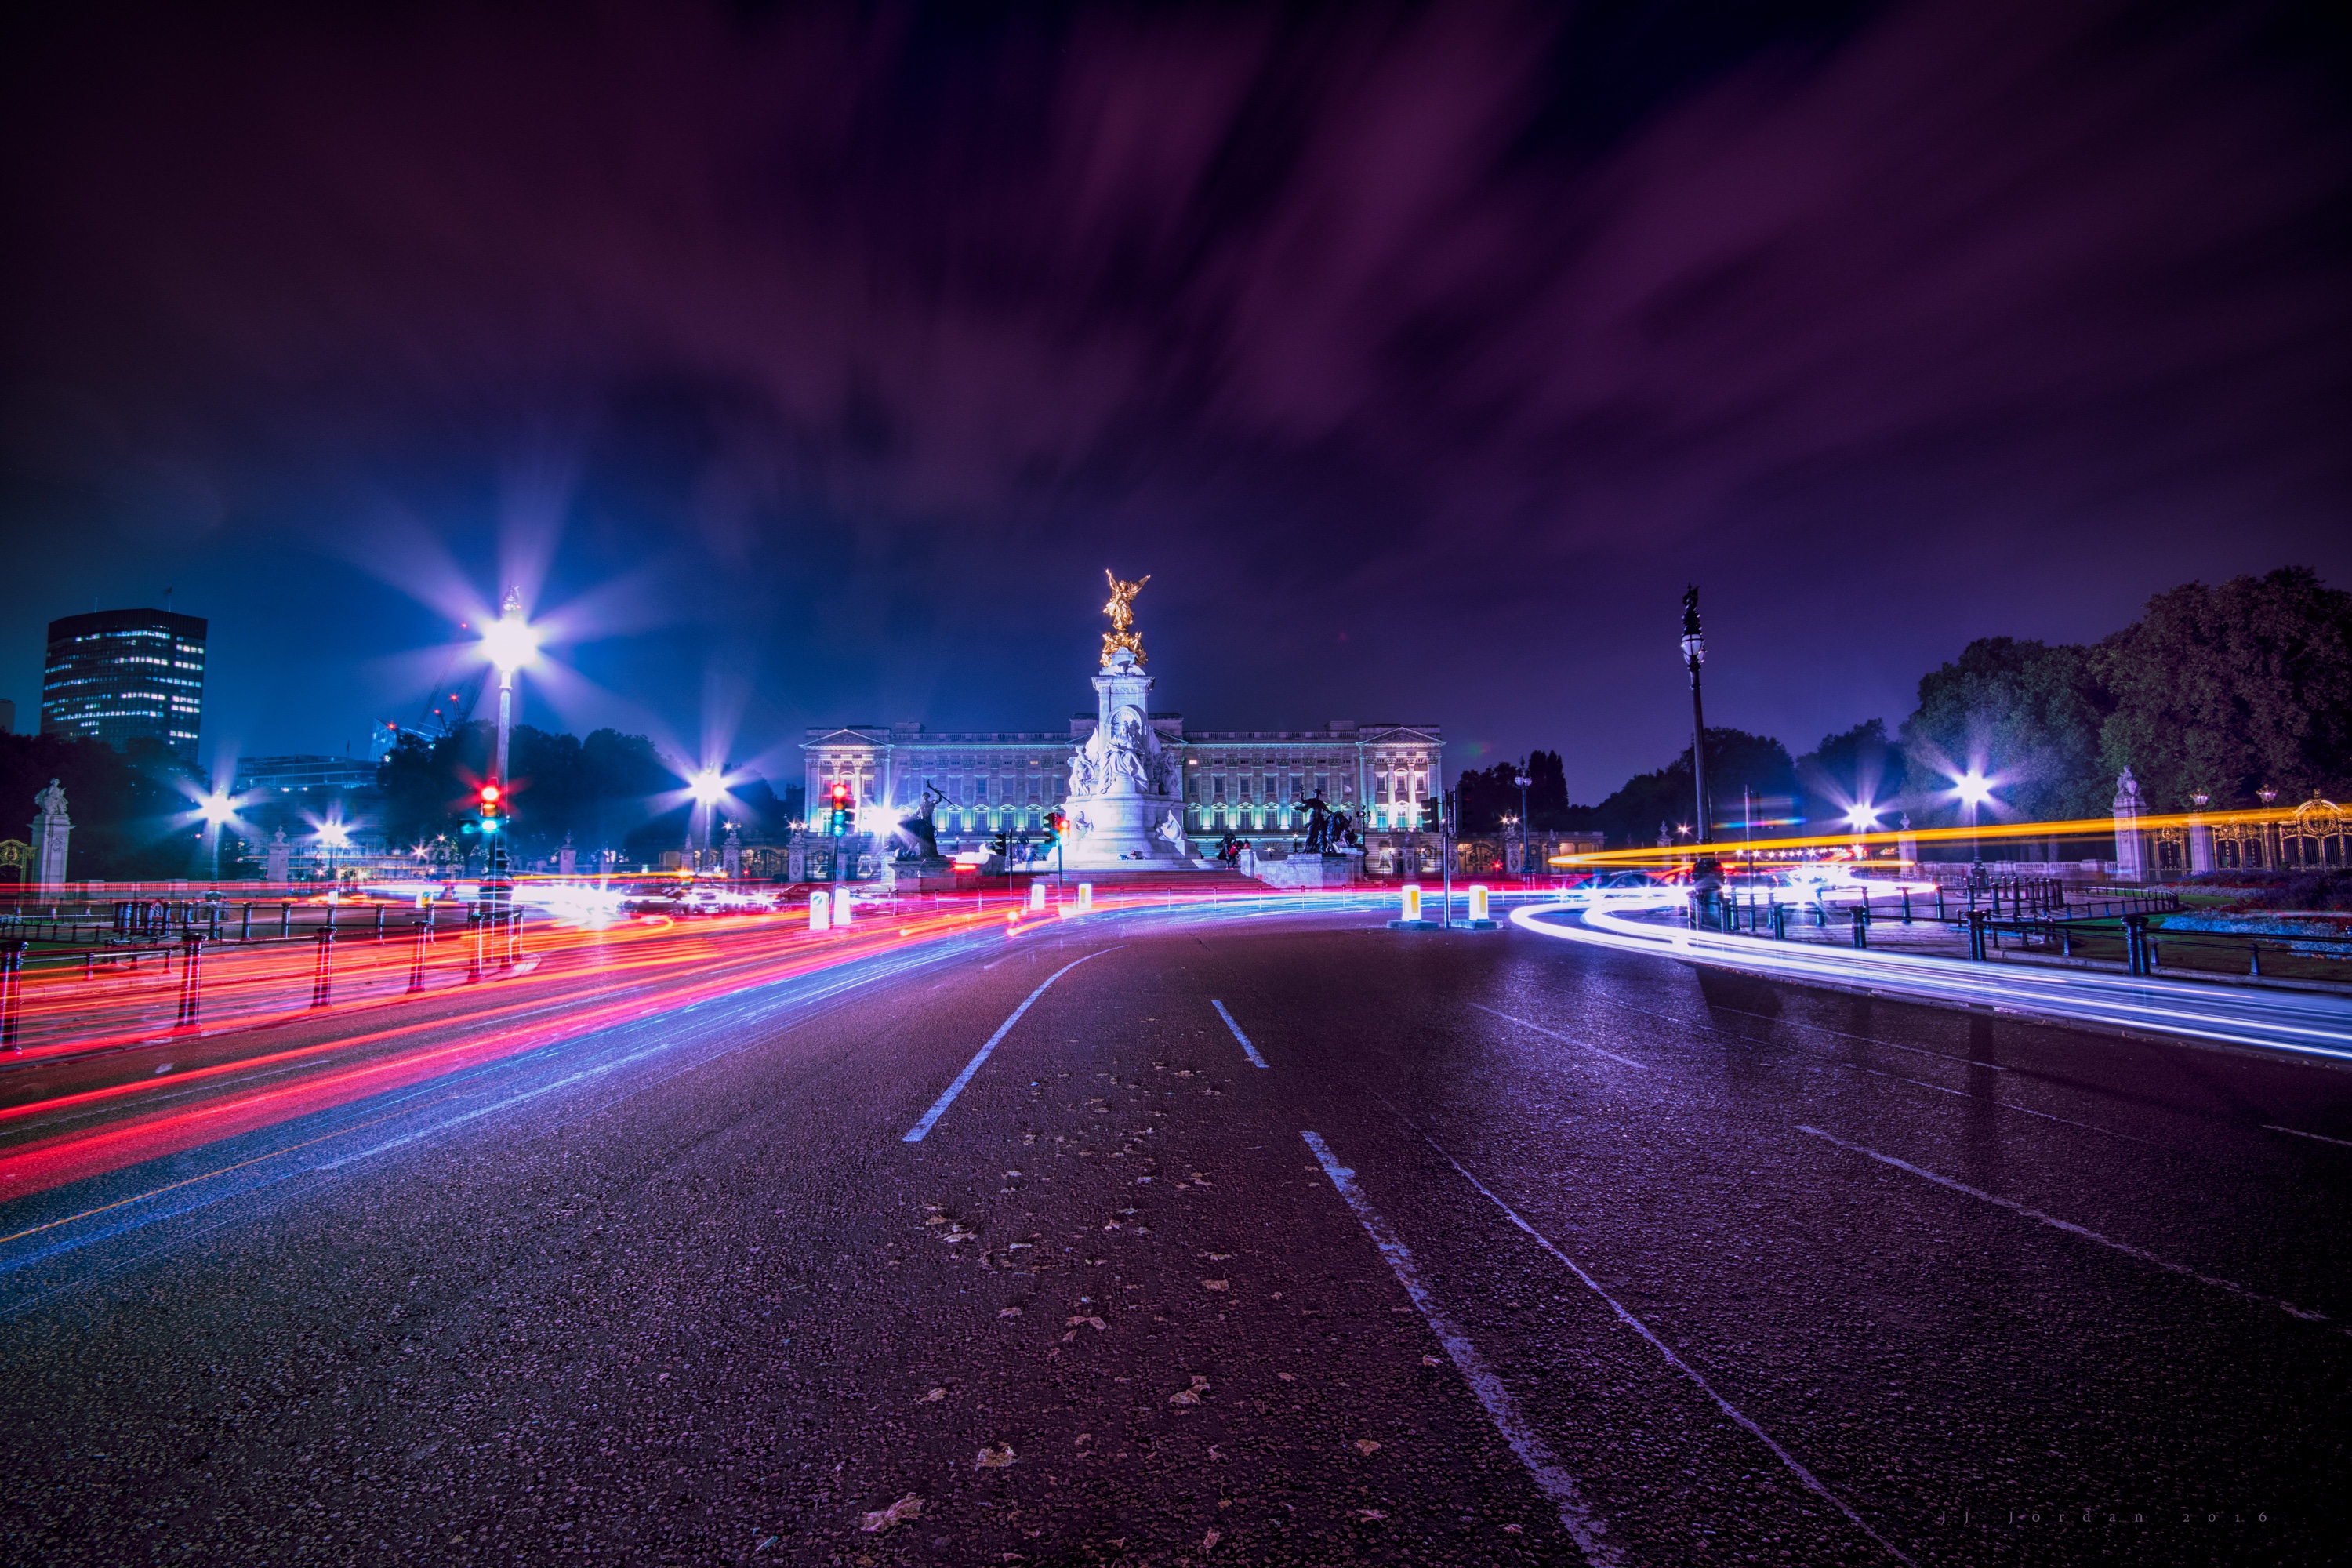
horizon, light, bridge, skyline, night, cityscape, dusk, evening, darkness, street light, lighting